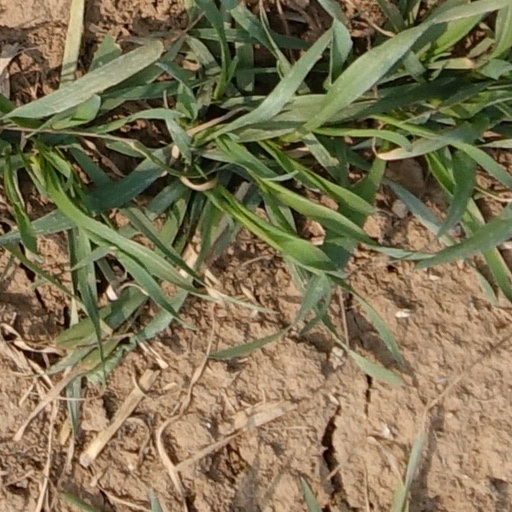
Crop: wheat